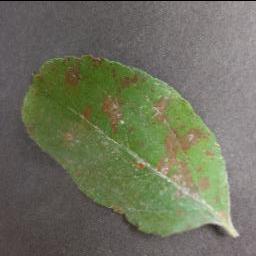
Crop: apple
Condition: cedar_rust